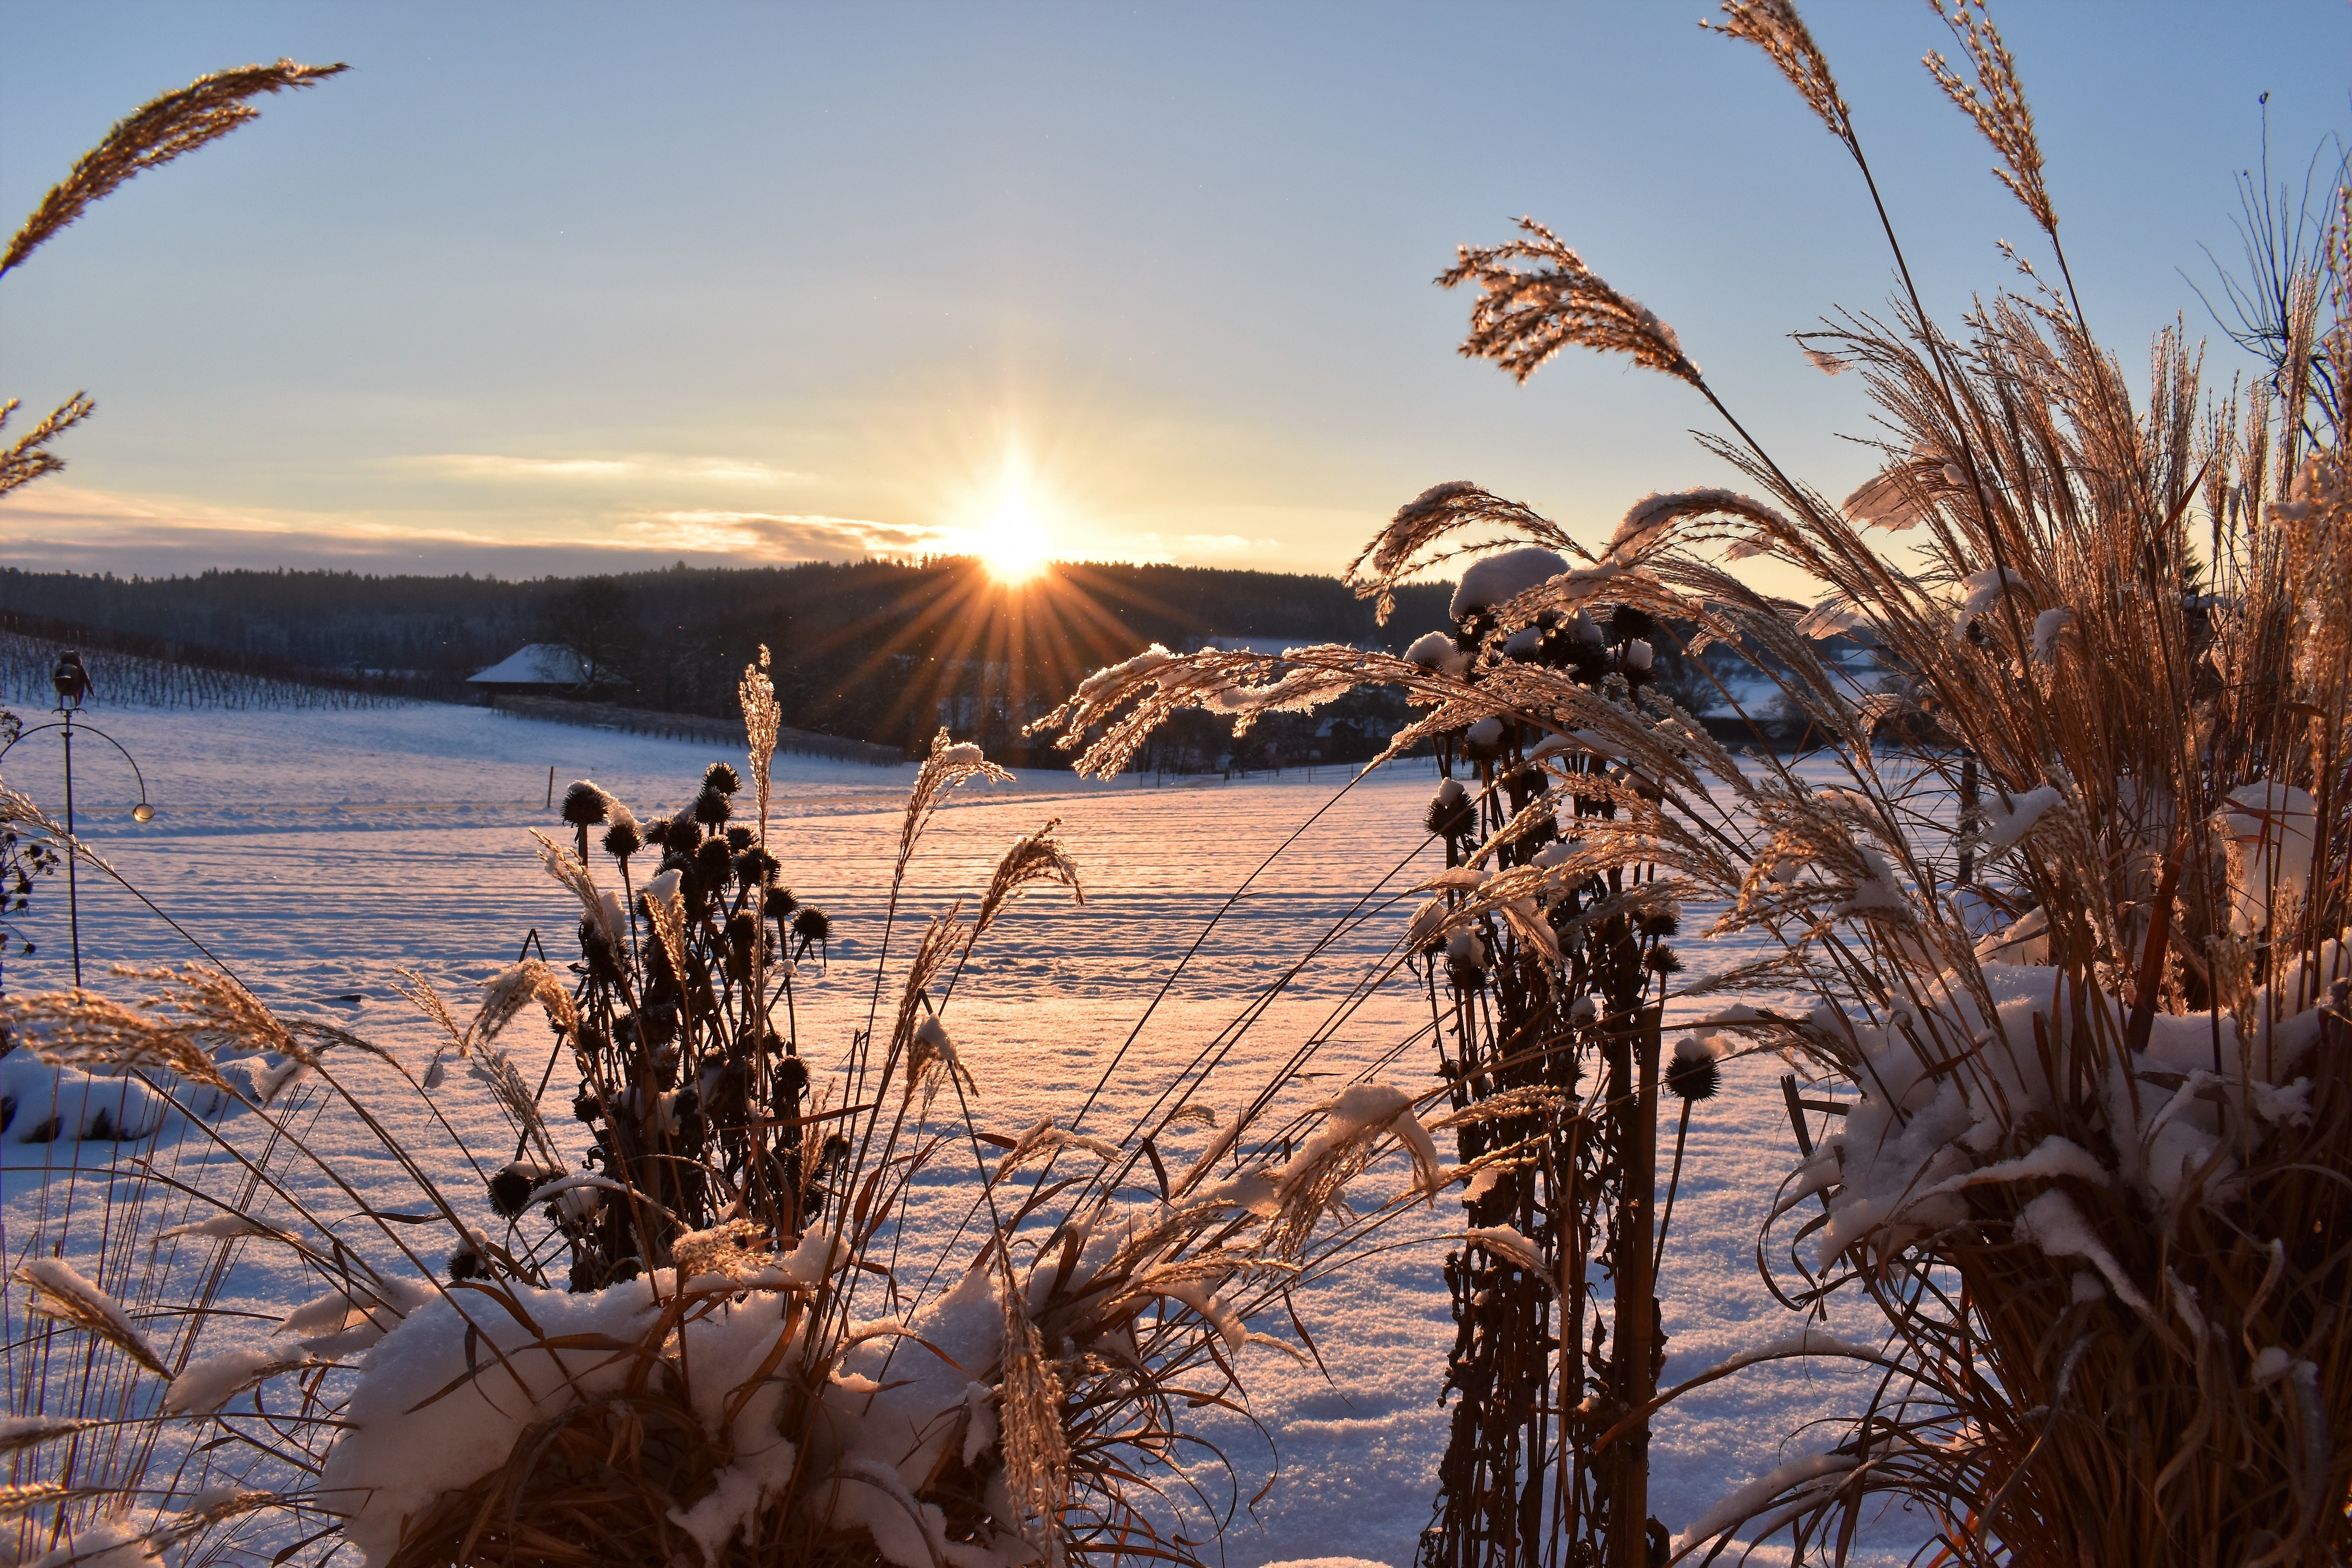
beach, landscape, sea, tree, water, nature, grass, mountain, snow, cold, winter, sunrise, sunset, sunlight, morning, shore, lake, frost, dusk, ice, evening, reflection, weather, frozen, season, iced, mood, wintry, hoarfrost, grasses, eiskristalle, snow crystals